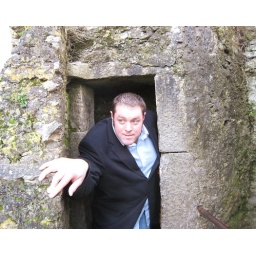
Little doors in this castle